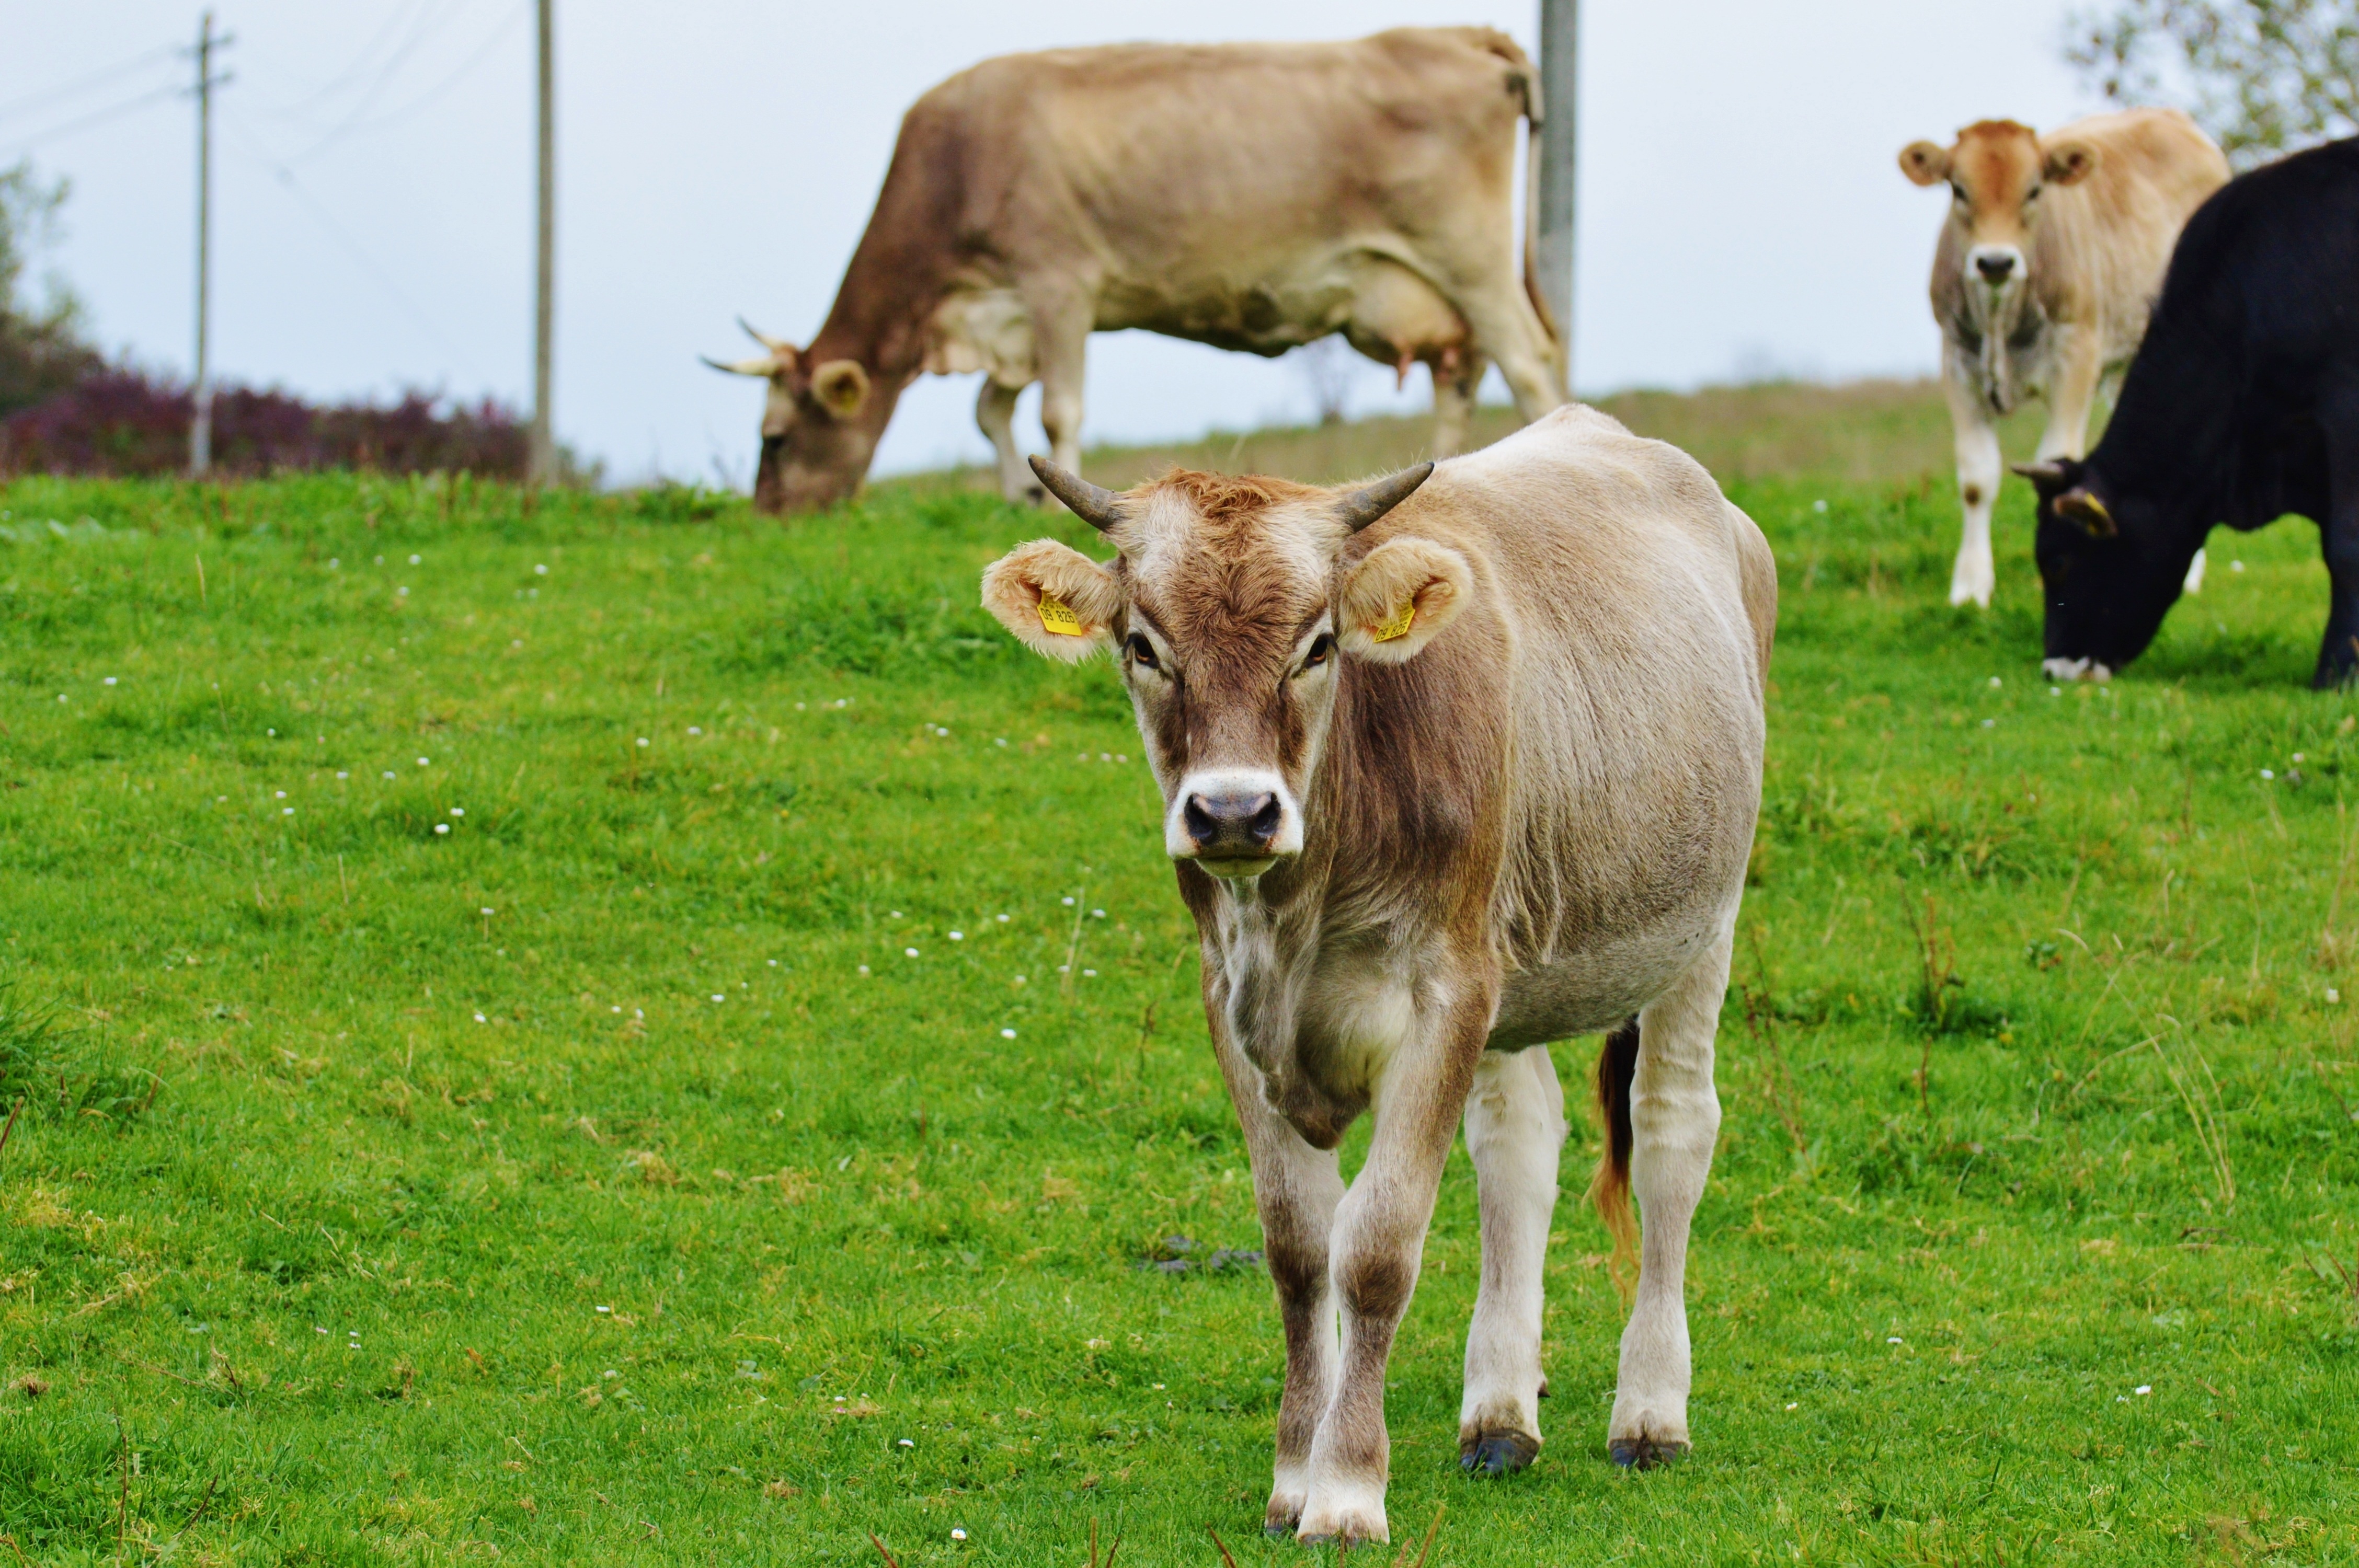
nature, grass, farm, meadow, animal, cute, wildlife, cow, cattle, herd, pasture, grazing, livestock, mammal, agriculture, beef, fauna, calf, cows, grassland, vertebrate, ruminant, dairy cattle, cattle like mammal, cow goat family, allgau